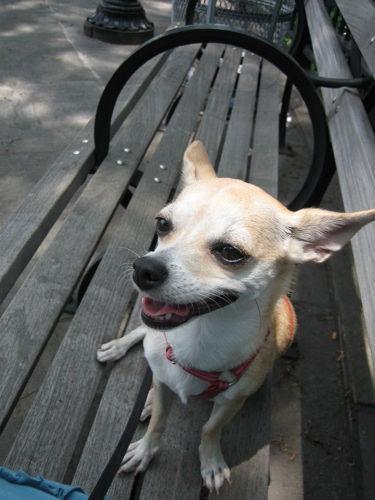
Chihuahua